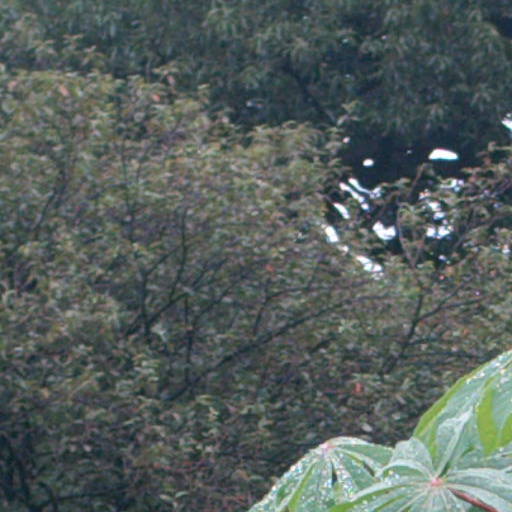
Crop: cassava